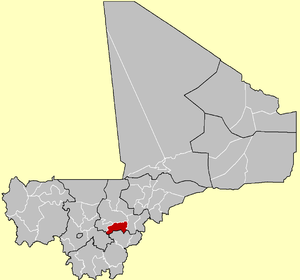
Le cercle de Bla est une collectivité territoriale du Mali dans la région de Ségou.